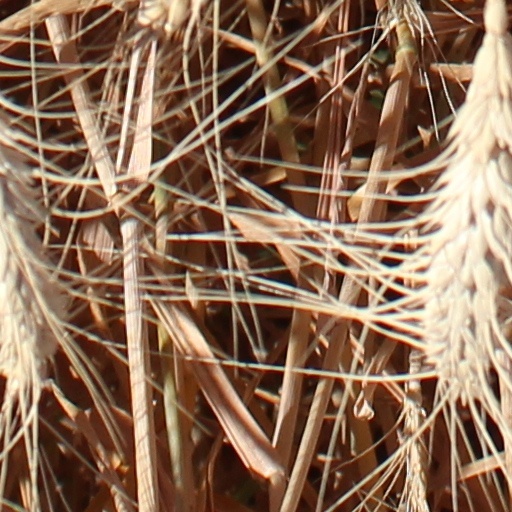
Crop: wheat